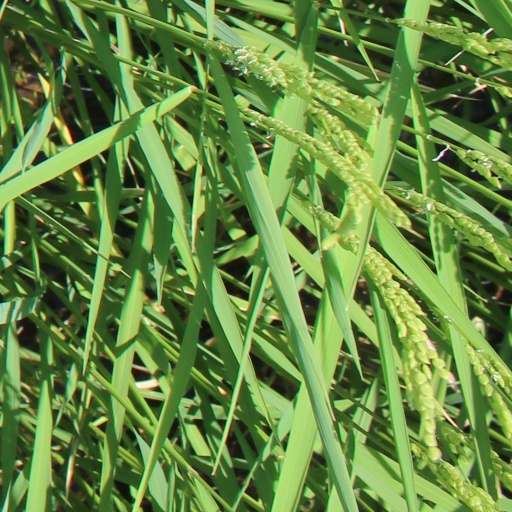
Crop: rice